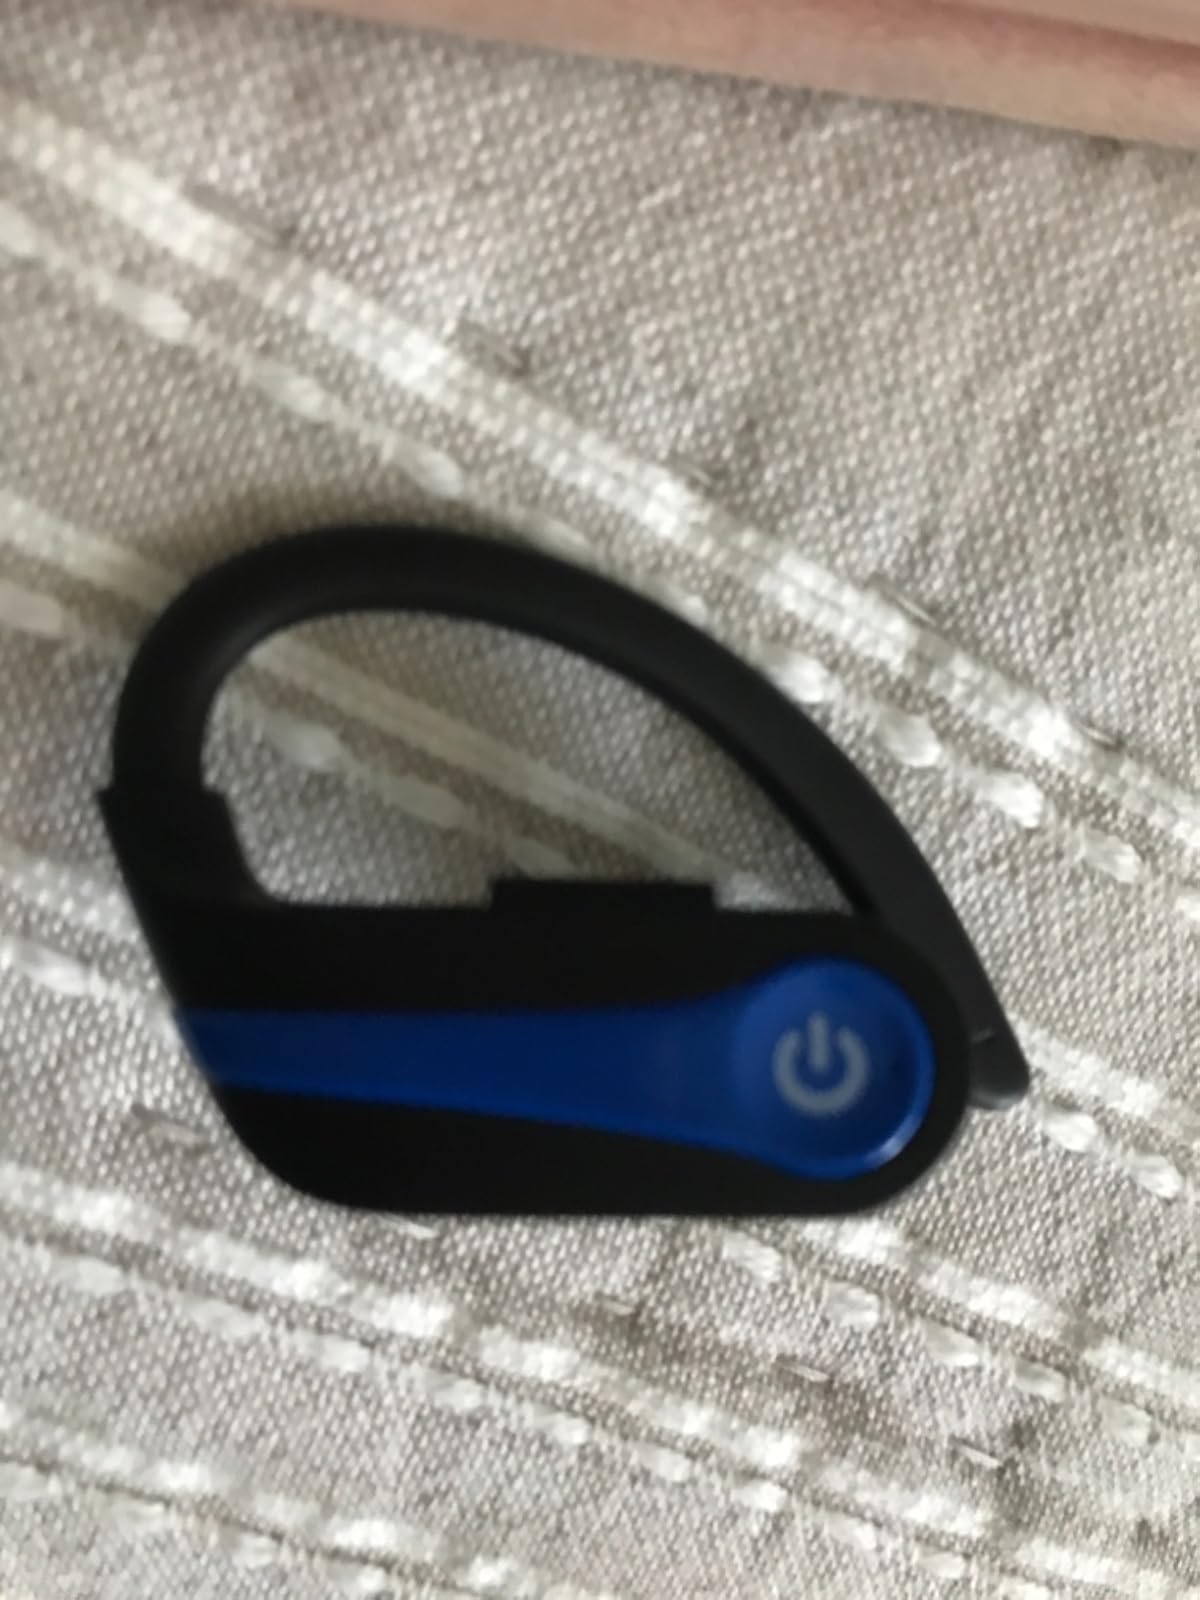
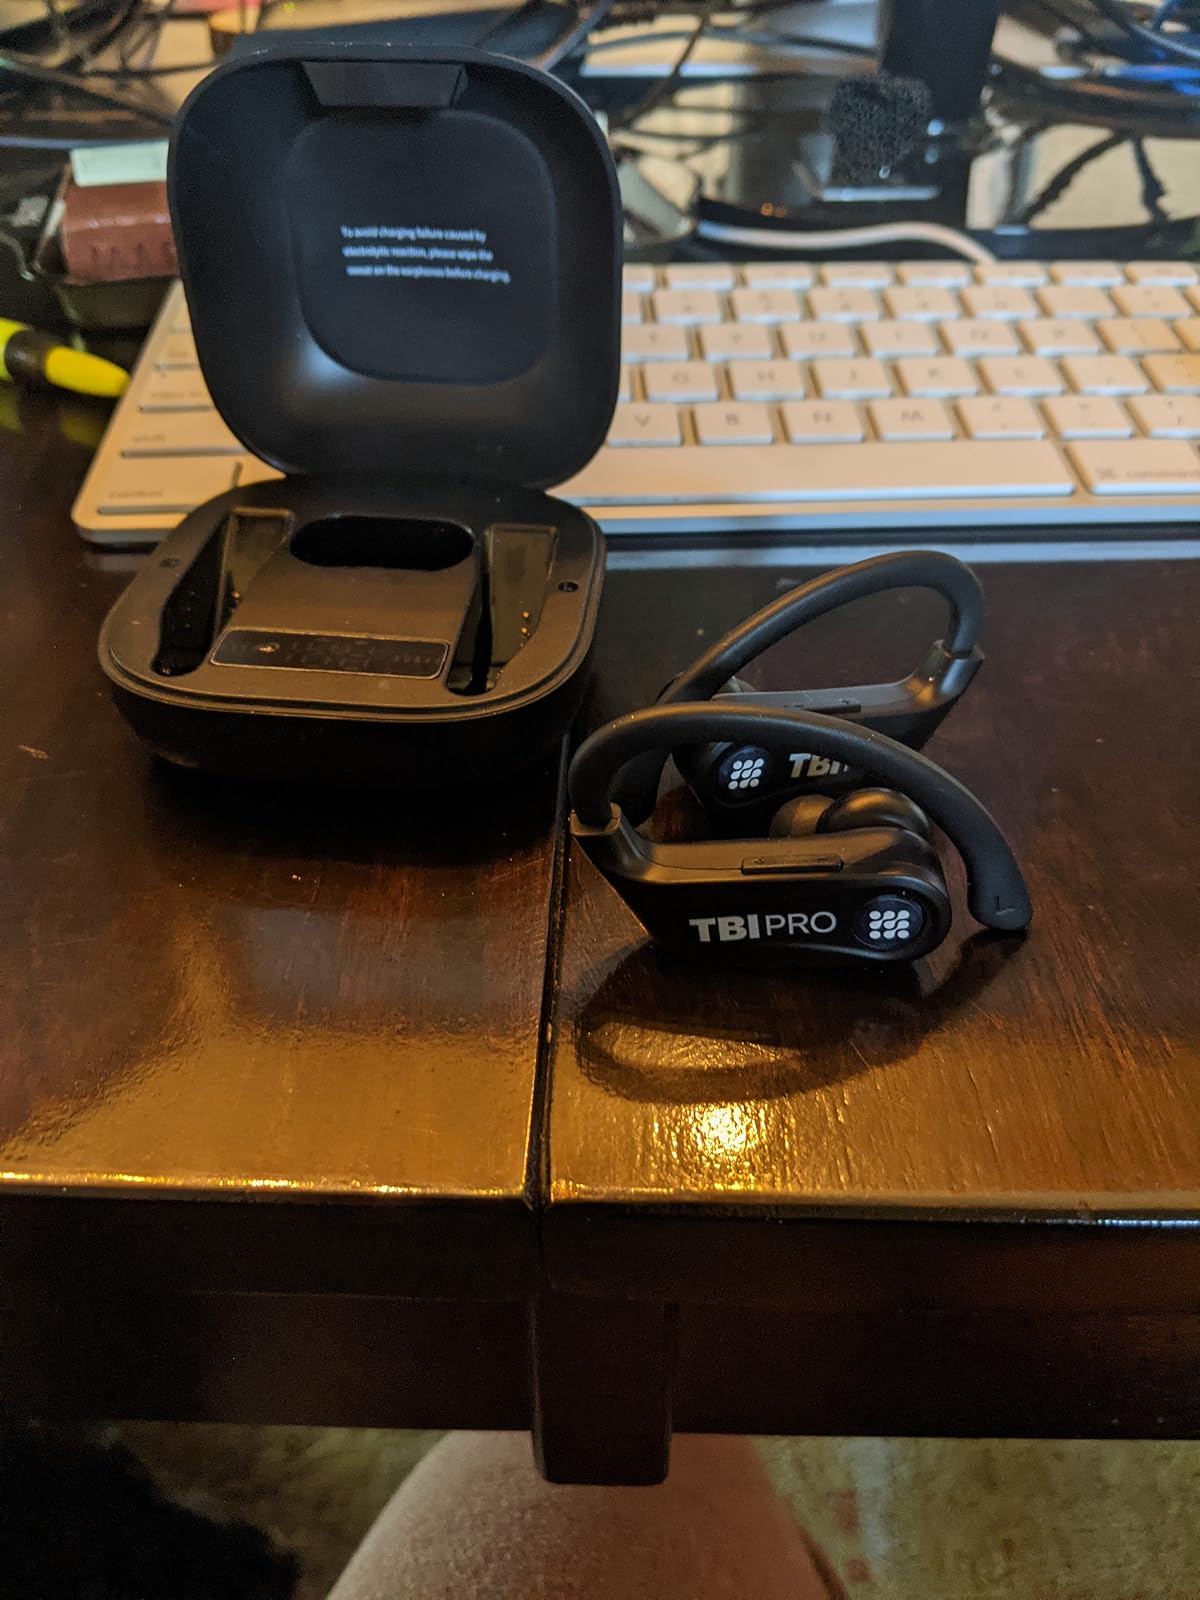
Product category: earbuds
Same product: no